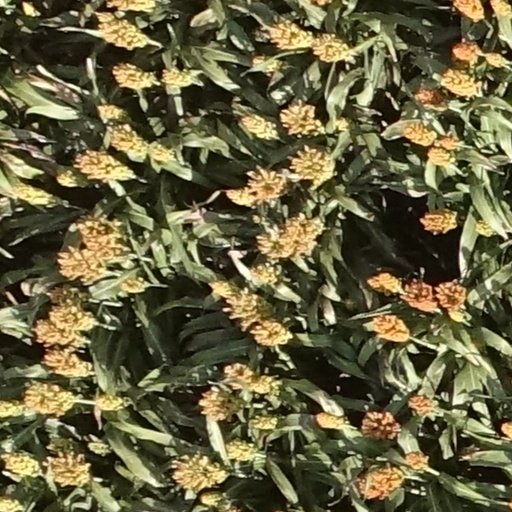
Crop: sorghum